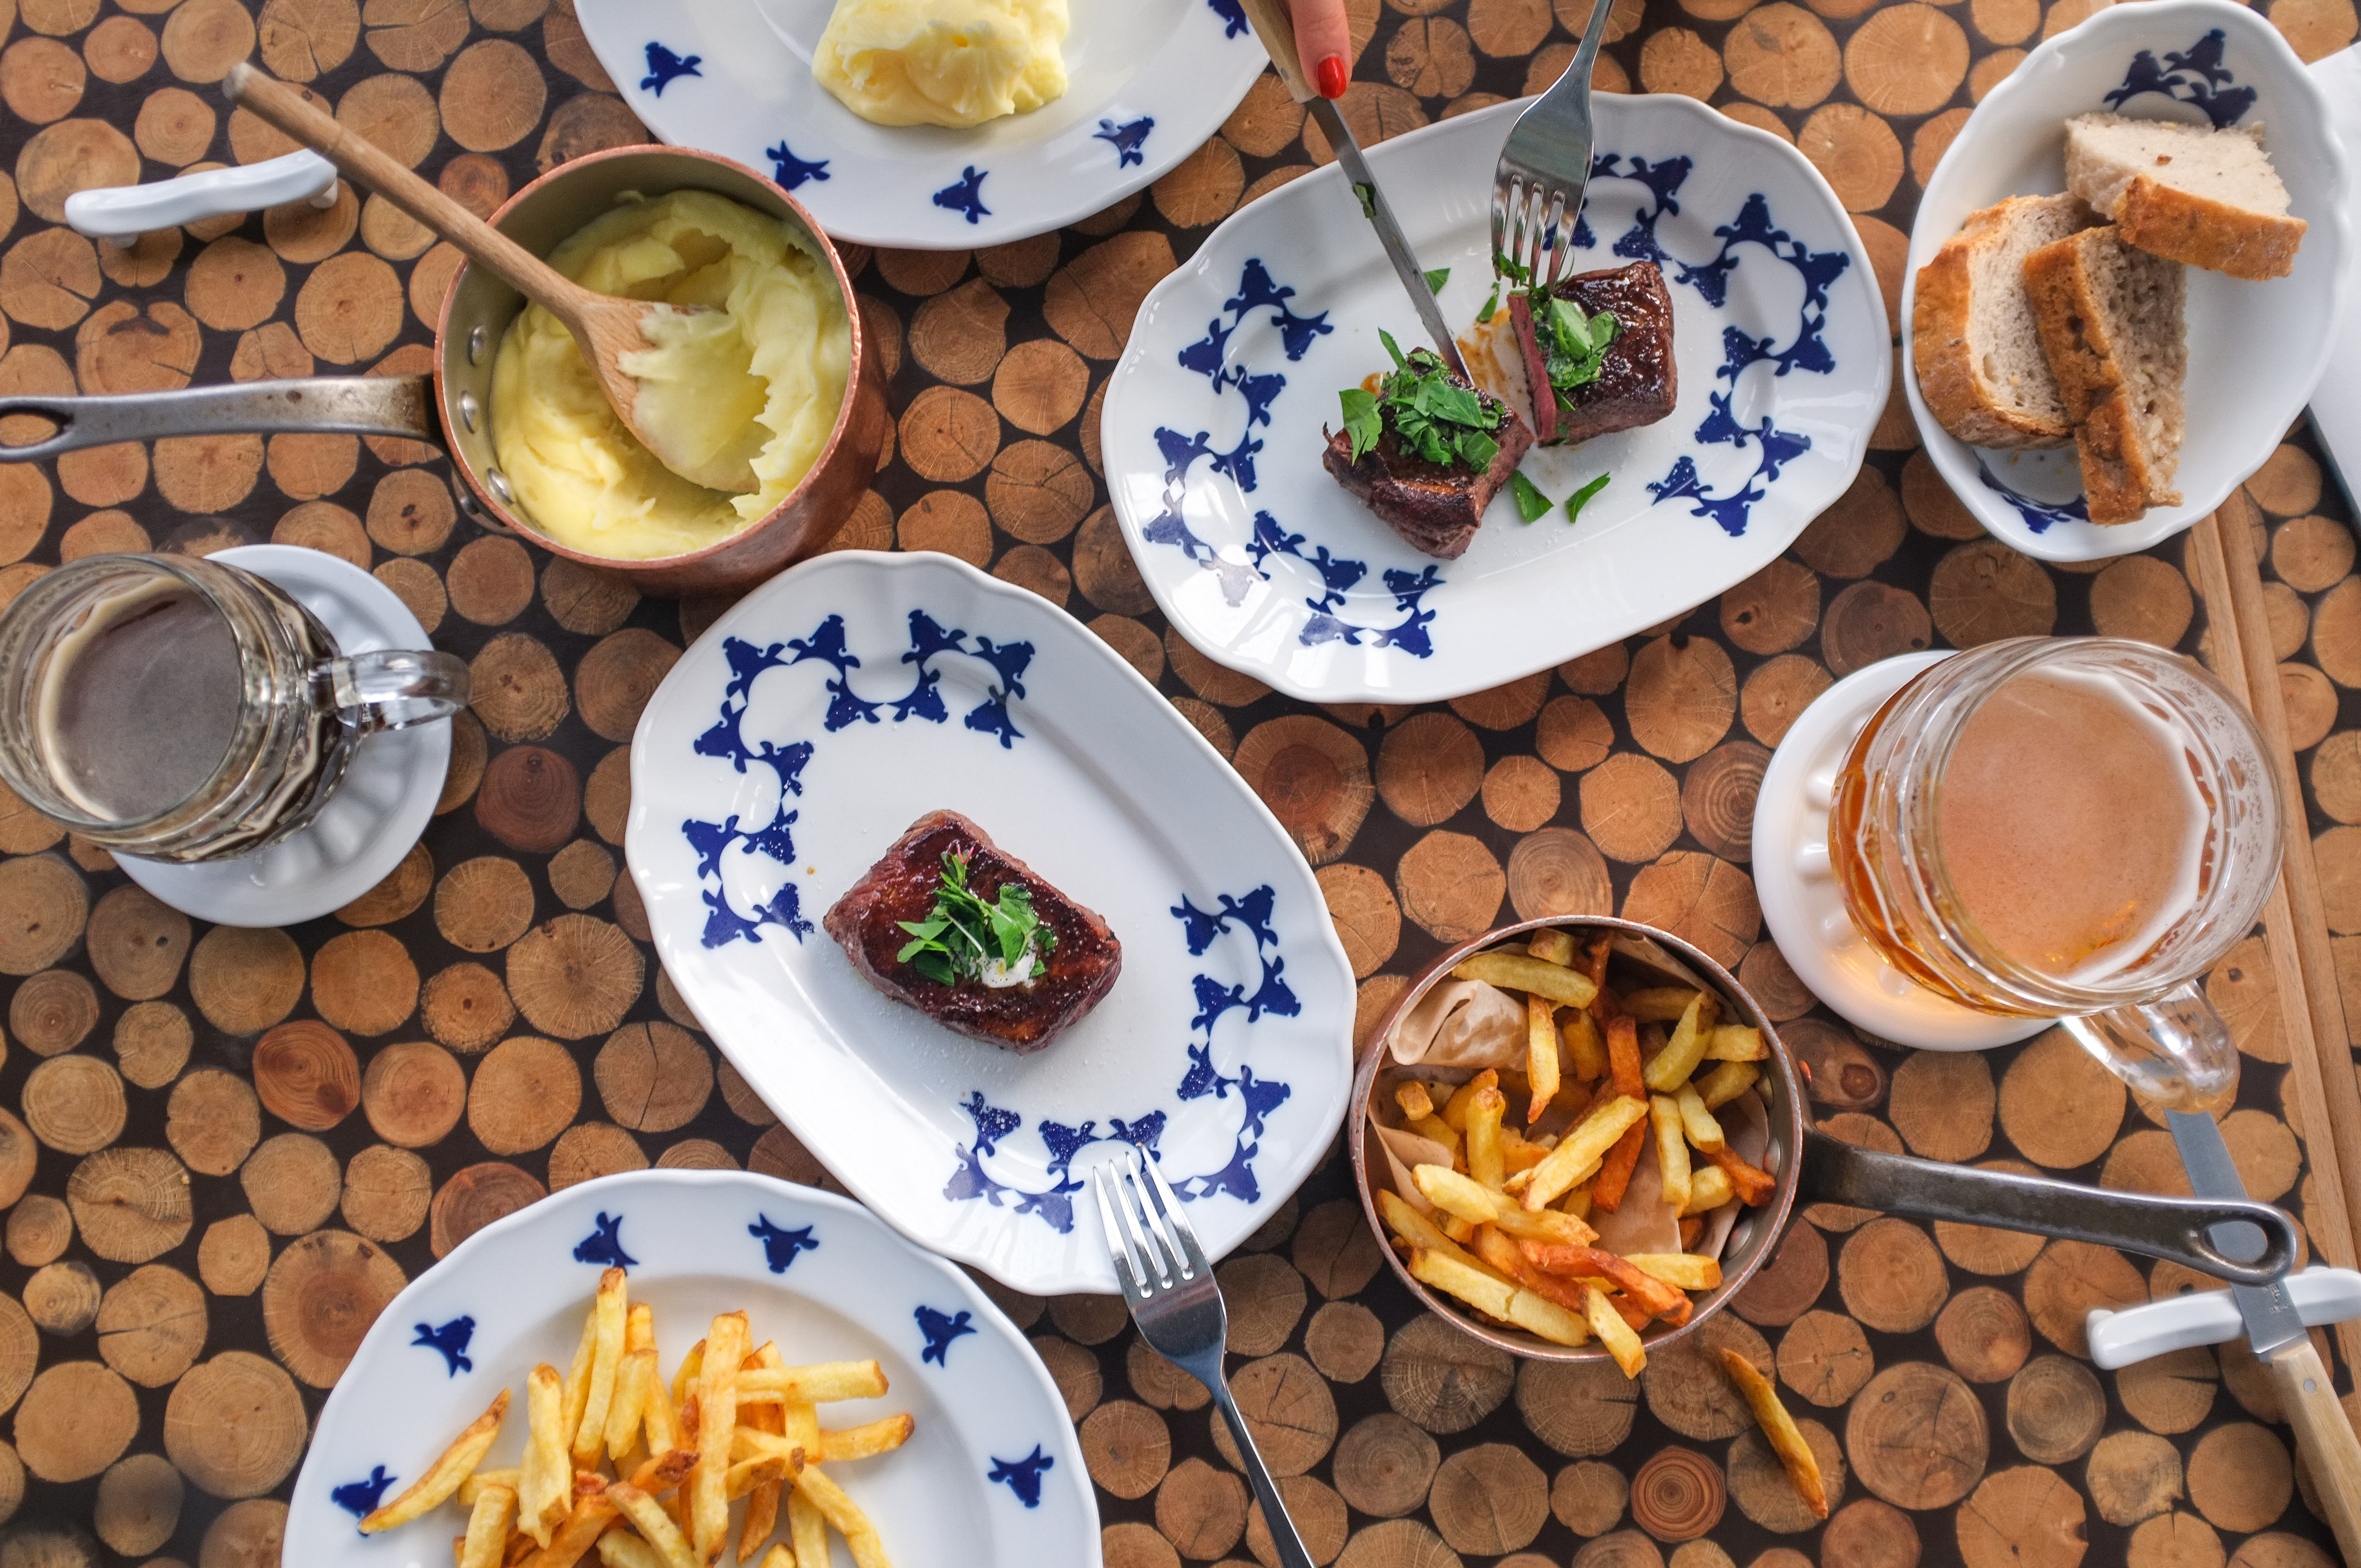
dish, food, cuisine, meal, brunch, ingredient, breakfast, supper, lunch, full breakfast, vegetarian food, comfort food, junk food, dishware, side dish, produce, dinner, serveware, platter, tableware, finger food, dinnerware set